1952 Democratic National Convention

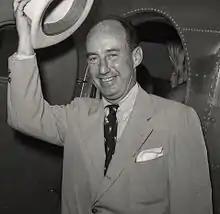
Adlai Stevenson attending the convention

Governor Stevenson, who stated that he was not a presidential candidate, was asked to give the welcoming address to the delegates. He proceeded to give a witty and stirring address that led his supporters to begin a renewed round of efforts to nominate him despite his protests. After meeting with Jacob Arvey, the boss of the Illinois delegation, Stevenson finally agreed to enter his name as a candidate for the nomination. The party bosses from other large Northern and Midwestern states quickly joined in support. Kefauver, a favorite in the primary race, led on the first ballot but had far fewer votes than necessary to win. Stevenson gradually gained strength until he was nominated on the third ballot. The convention then chose Senator John Sparkman of Alabama, a conservative and segregationist, as Stevenson's running mate. The Supreme Court would not decide "Brown v. Board of Education" for approximately another two years. Stevenson then delivered an eloquent acceptance speech in which he famously pledged to "talk sense to the American people."